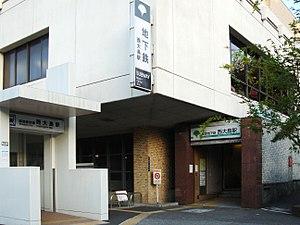
Nishi-Ōjima est une station du métro de Tokyo sur la ligne Shinjuku dans l'arrondissement de Kōtō à Tokyo. Elle est exploitée par le Bureau des Transports de la Métropole de Tokyo.